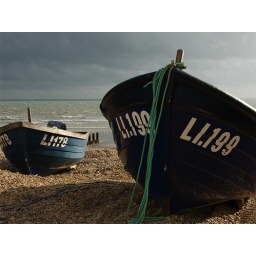
The threatening sky parted after a storm to bathe these boats in bright sunlight.